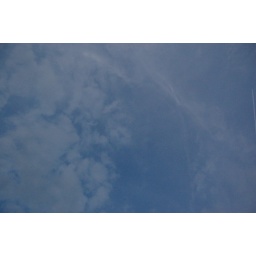
View of the sky through the roof over the courtyard